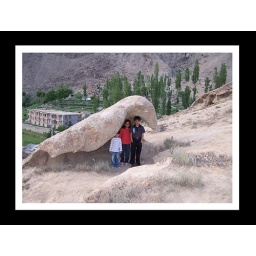
a stone in shape of eagle &amp;quot;doikar&amp;quot; hunza,&amp;quot;pakistan&amp;quot; you can see lot of stones here like animal's and bird's shape